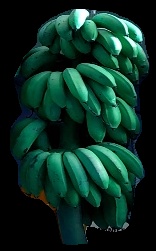
Variety: rasbale
Grade: grade2